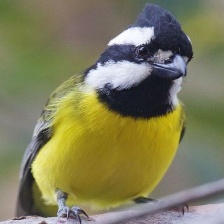
Species: CRESTED SHRIKETIT
Scientific name: FALCUNCULUS FRONTATUS